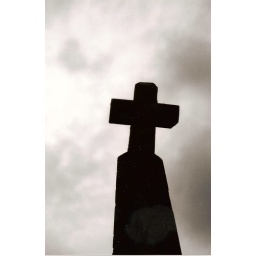
Dark cross against the sky